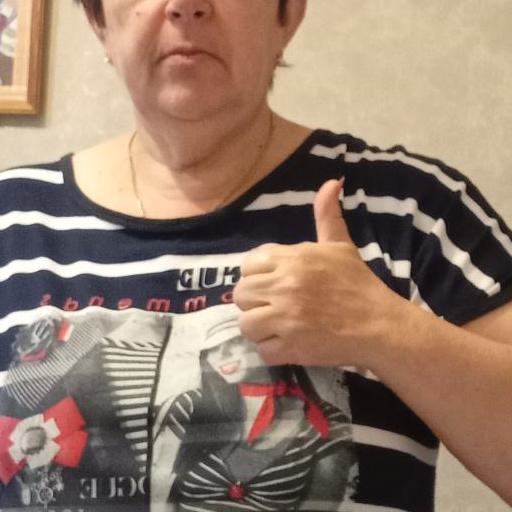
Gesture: like